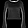
Label: Pullover